Lawrence, Kansas

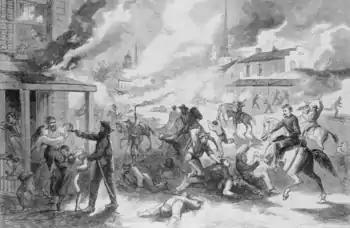
Lawrence during the Lawrence Massacre, as illustrated in "Harper's Weekly"

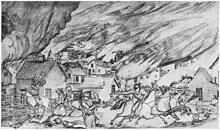
Eyewitness Sherman Enderton's sketch of Quantrill's attack on Lawrence

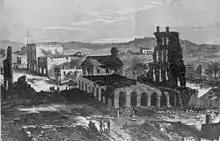
Lawrence in ruins, following the Lawrence Massacre, as illustrated in "Harper's Weekly". The ruins of the Eldridge House are in the foreground.

On October 4, 1859, the Wyandotte Constitution was approved in a referendum by a vote of 10,421 to 5,530, and after its approval by the U.S. Congress, Kansas was admitted as a free state on January 29, 1861. By the time the Wyandotte Constitution was framed in 1859, it was clear the proslavery forces had lost in their bid to control Kansas. But while Kansas's entrance into the Union as a free state arguably ended the Bleeding Kansas period, it coincided with the outbreak of the American Civil War. Kansas's admission as a free state immediately followed the departure of the seceding states' pro-slavery congressmen, who until then had blocked it.